University of Santo Tomas Faculty of Medicine and Surgery

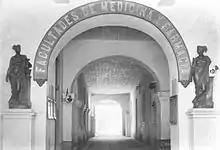
The Faculty of Medicine and Pharmacy at the Colegio de San Jose.

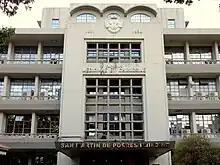
St. Martin de Porres Building

Petition for the establishment of colleges dedicated to medicine and pharmacy started in 1682, Sixty-one years after the foundation of the university. In November 22 of the same year, the Spanish granted the petition but nothing came of it due to financial and technical difficulties. By 1785, the Dominican Friars put it on the priority list and despite the enthusiasm of Governor General Mariano Folgueras, the planned colleges failed to materialize until the late 19th century.